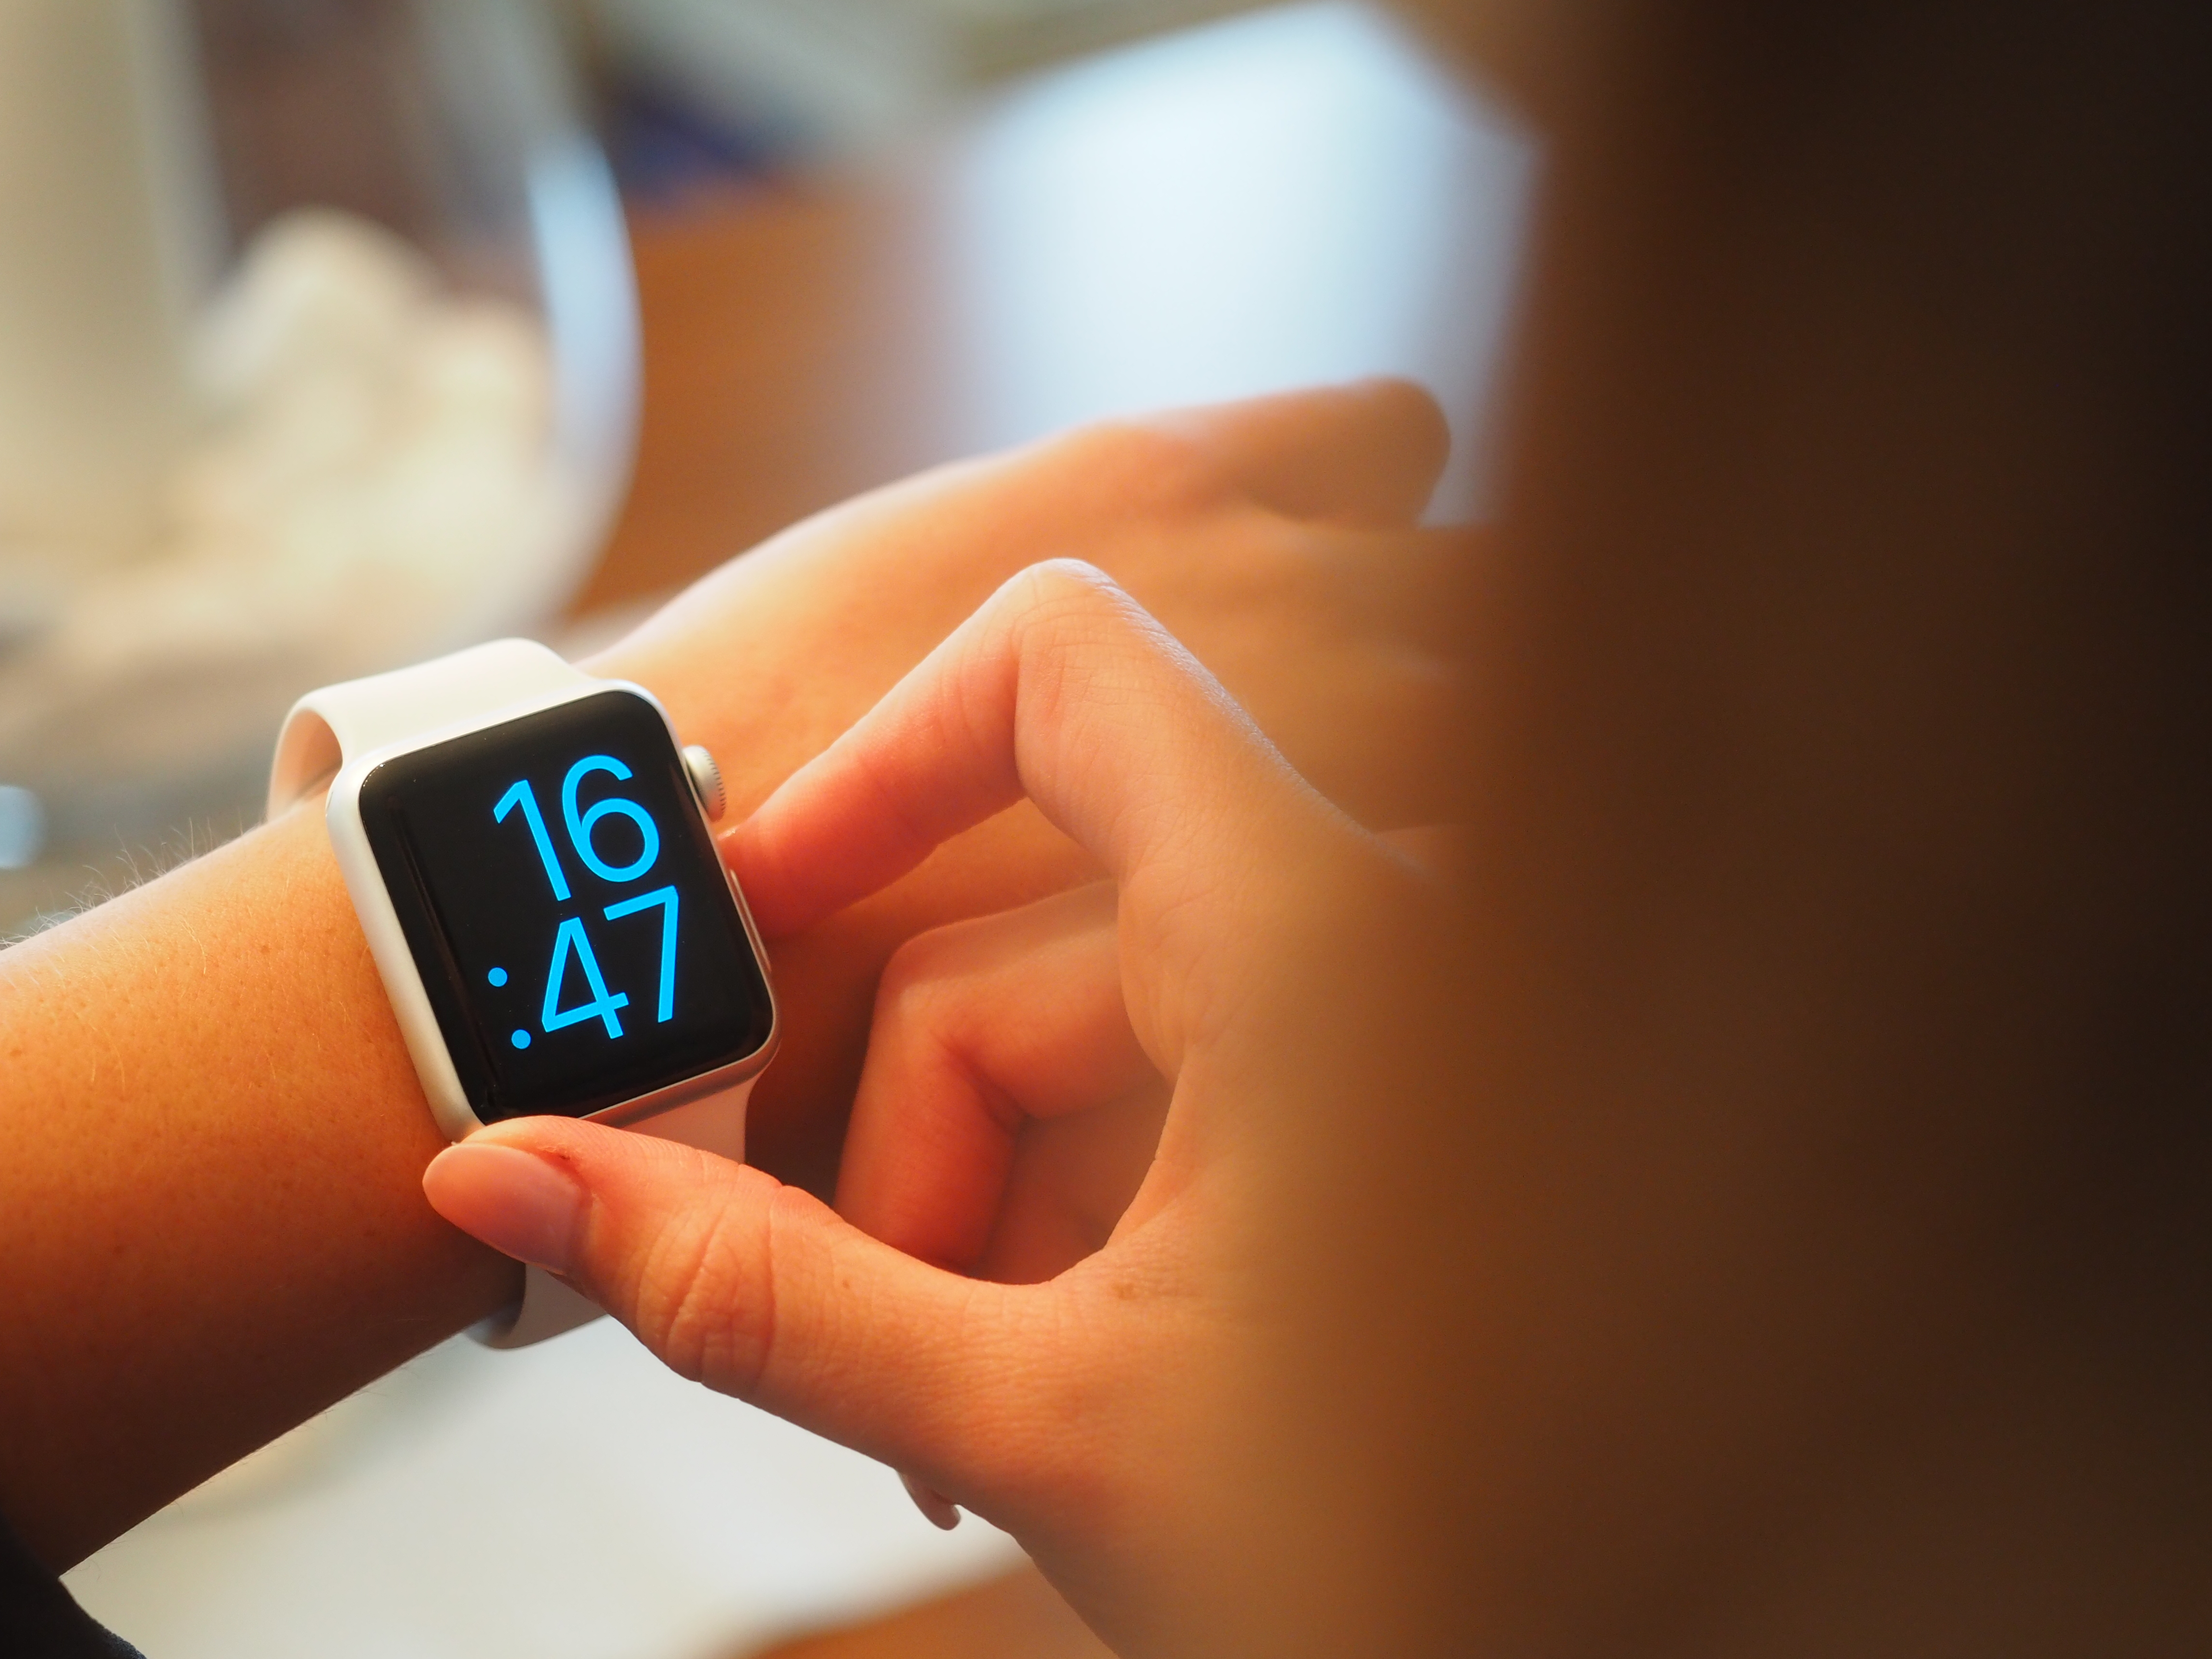
watch, hand, technology, time, finger, close up, product, wristwatch, wrist, smartwatch, royalty free images